Department of the Gulf

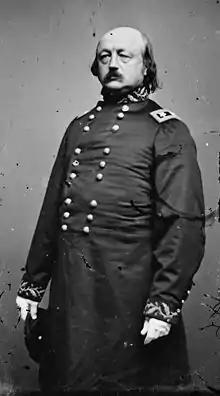
Major General Benjamin Franklin Butler

The department was constituted on February 23, 1862, when the United States War Department issued General Orders No. 20; the department consisted of "...all of the coast of the Gulf of Mexico west of Pensacola harbor, and so much of the Gulf States as may be occupied by the forces under Major General B.F. Butler." On March 20, 1862, Butler activated his command at Ship Island, Mississippi by issuing General Orders No. 1 (Department of the Gulf) assuming his new command.